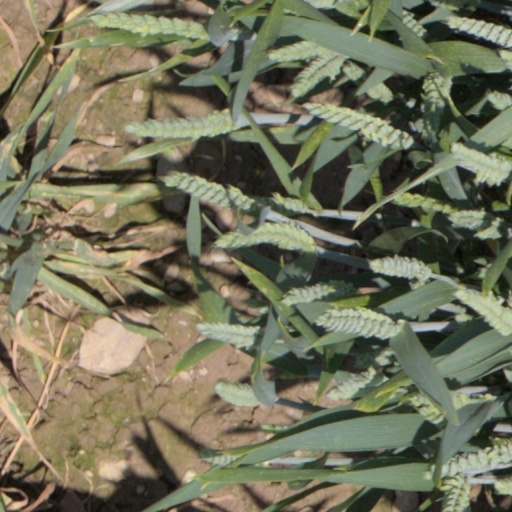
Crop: wheat